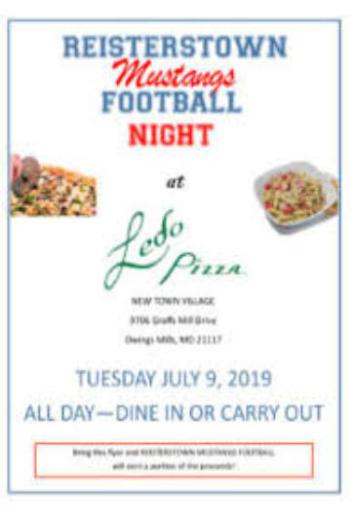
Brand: ledo pizza
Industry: Food